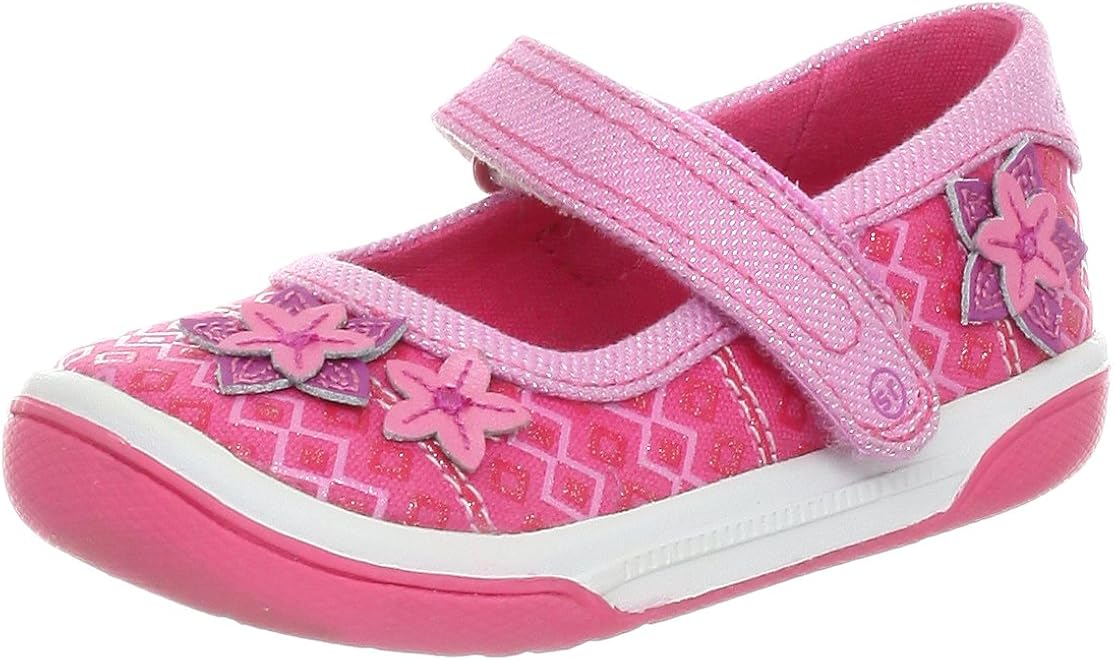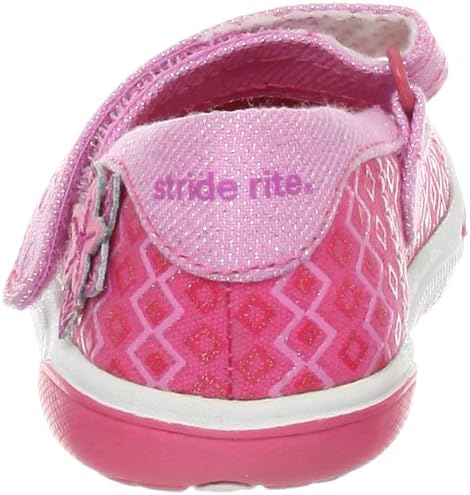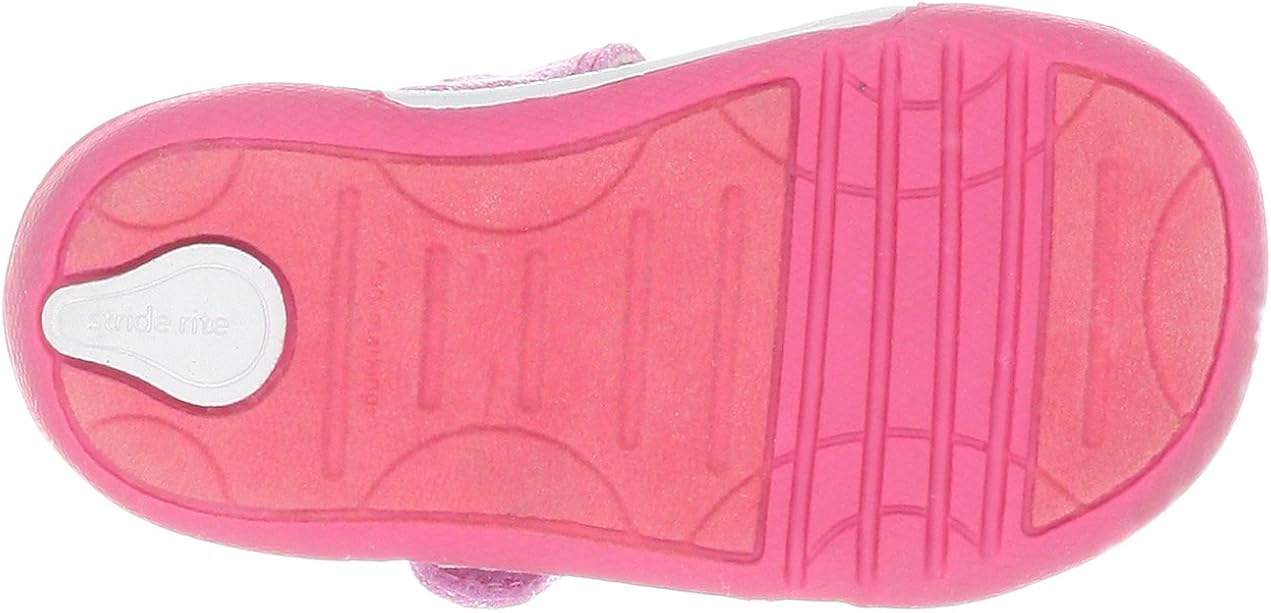
Stride Rite Misha Sneaker (Toddler)
Category: AMAZON FASHION
Stride Rite designs and engineers footwear specifically to meet the needs of growing children. Stride Rite's mission is to encourage kids and support parents by developing and marketing products that help children embrace life's possibilities and adventures with confidence. Stride Rite shoes aren't like any other shoes you'll buy. They're better. With more than 85 years of experience, they've learned a few things about their craft. Stride Rite is the one company that's been helping kids run, jump, leap, grow, and playfully express themselves since 1919.
Features: Textile | Imported | Rubber sole | Shimmer and shine with charming florals complete this delightful mary jane.